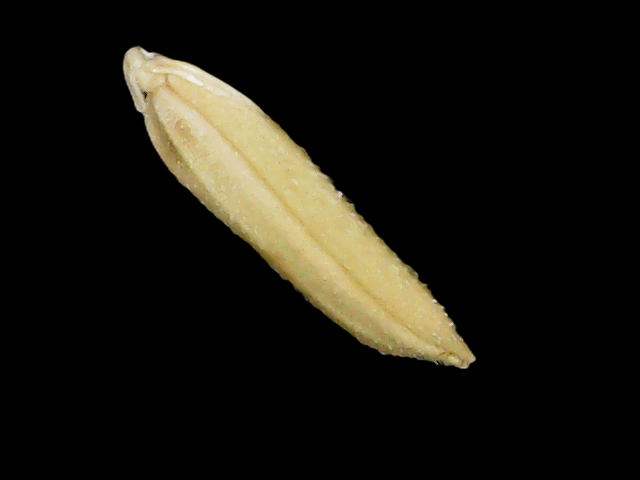
Rice variety: Binadhan19